Frank K. Root

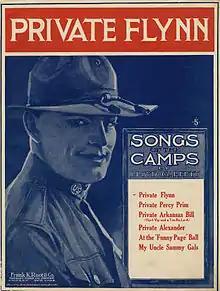
Private Flynn by Lloyd Garrett cover

Frank Kimball Root was born in Jersey City, New Jersey on June 23, 1856. He moved to Chicago with his family at a young age and was educated in public schools in Hyde Park.